Sydney Guilaroff

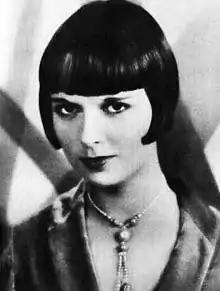
Louise Brooks, 1930, in her iconic bob hair style conceived for her by Guilaroff

Guilaroff's rise to prominence as a hairdresser to the stars was championed by actress Joan Crawford, who brought him to Hollywood and MGM, where he was chief hair stylist from 1934 to the late 1970s.